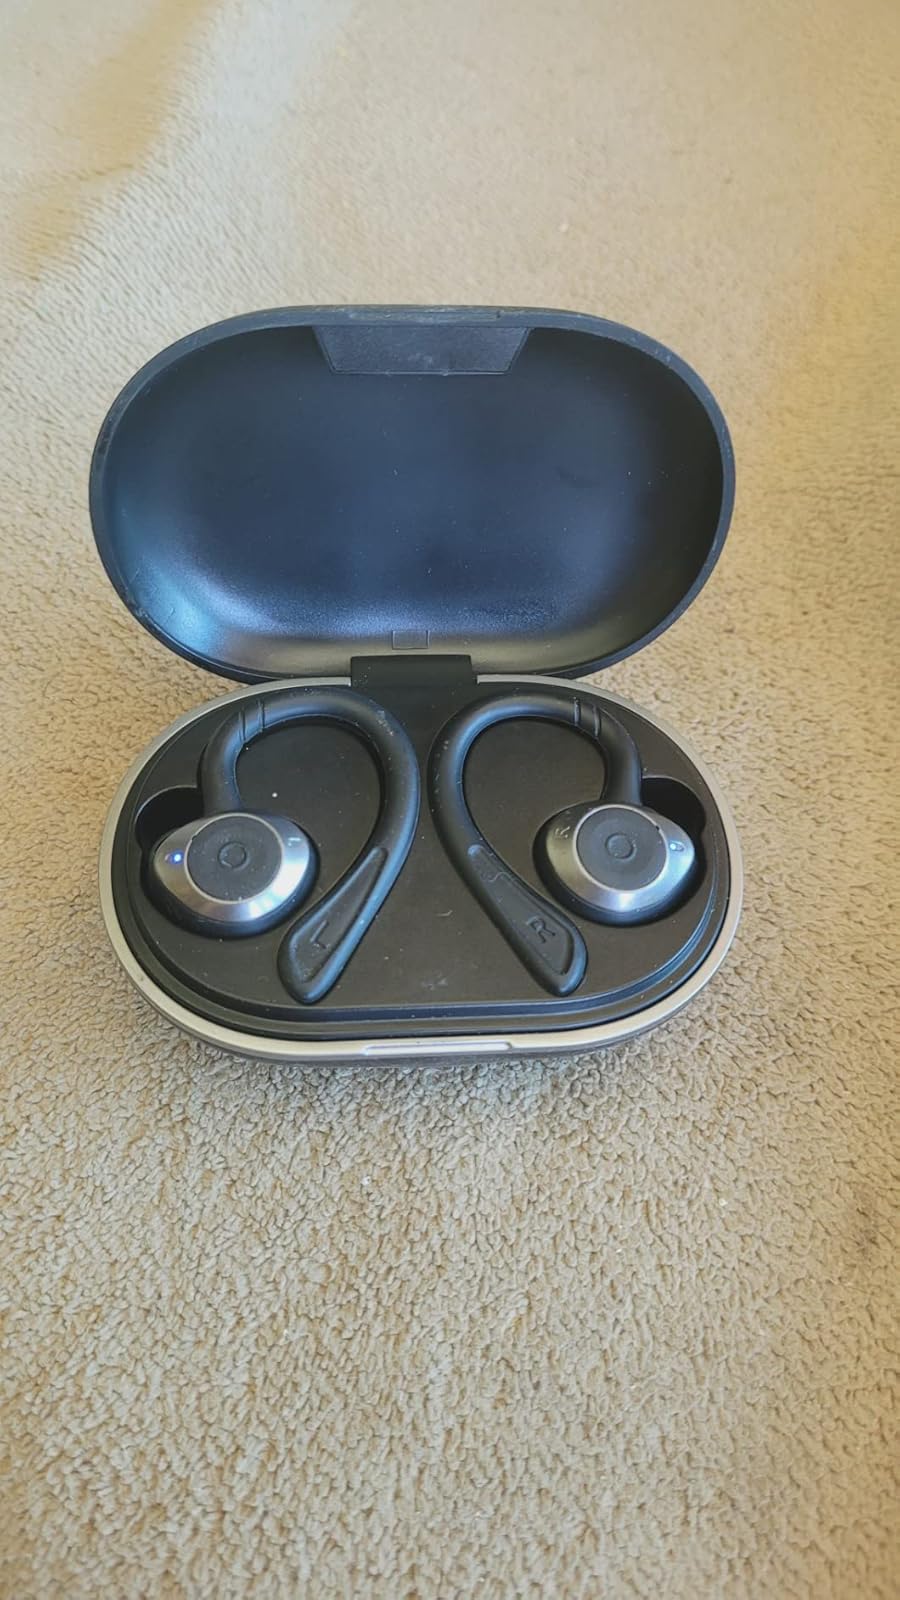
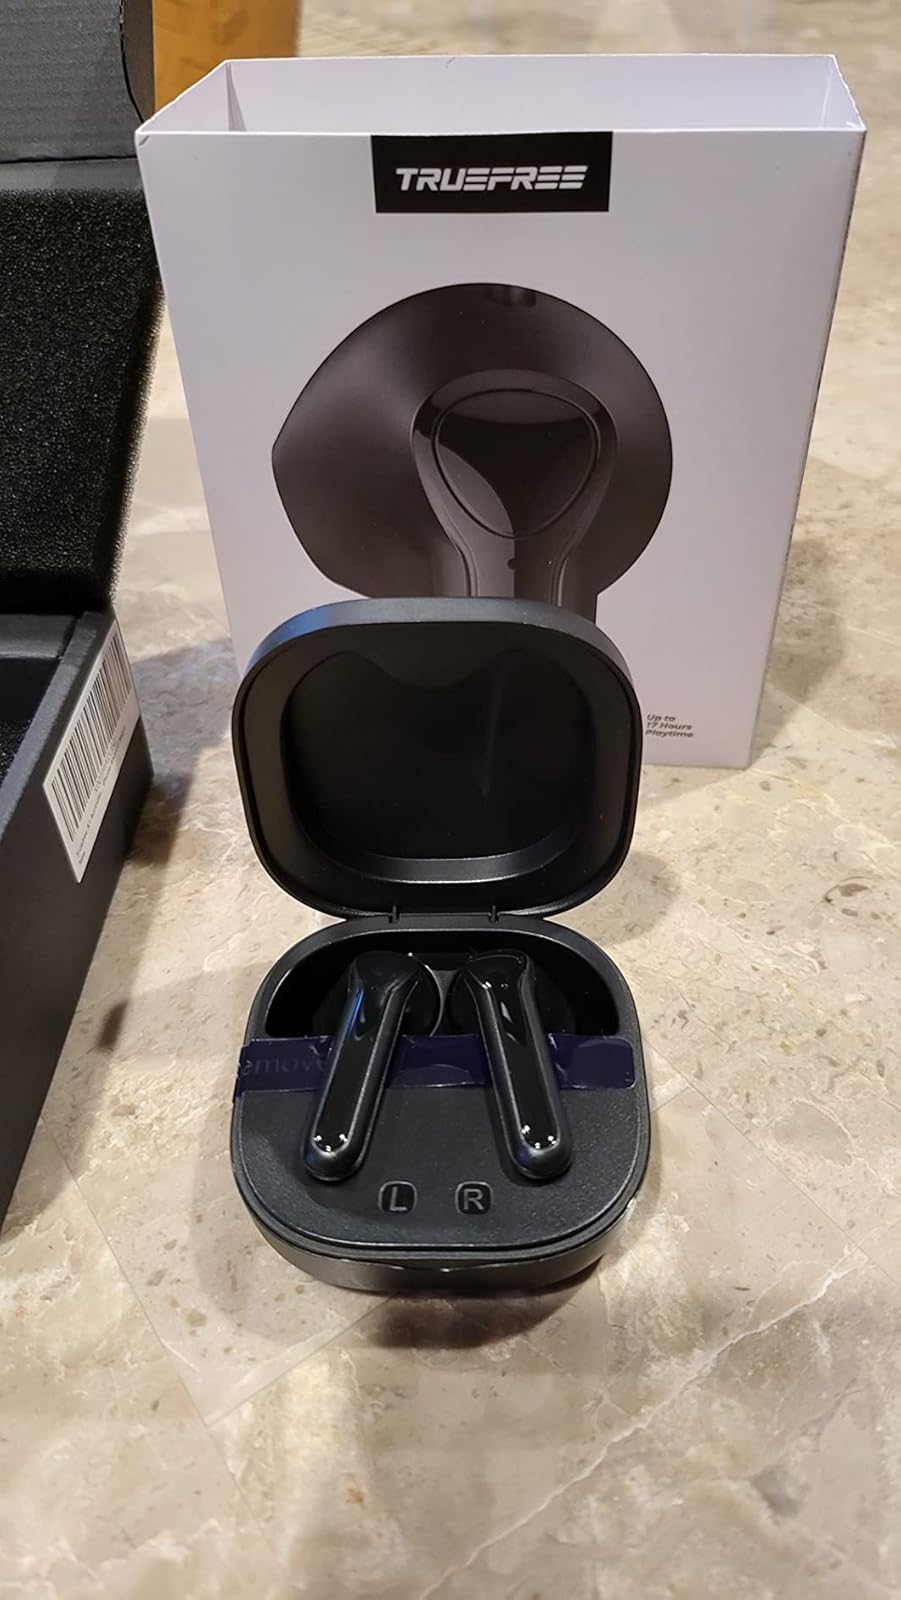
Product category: earbuds
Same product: no